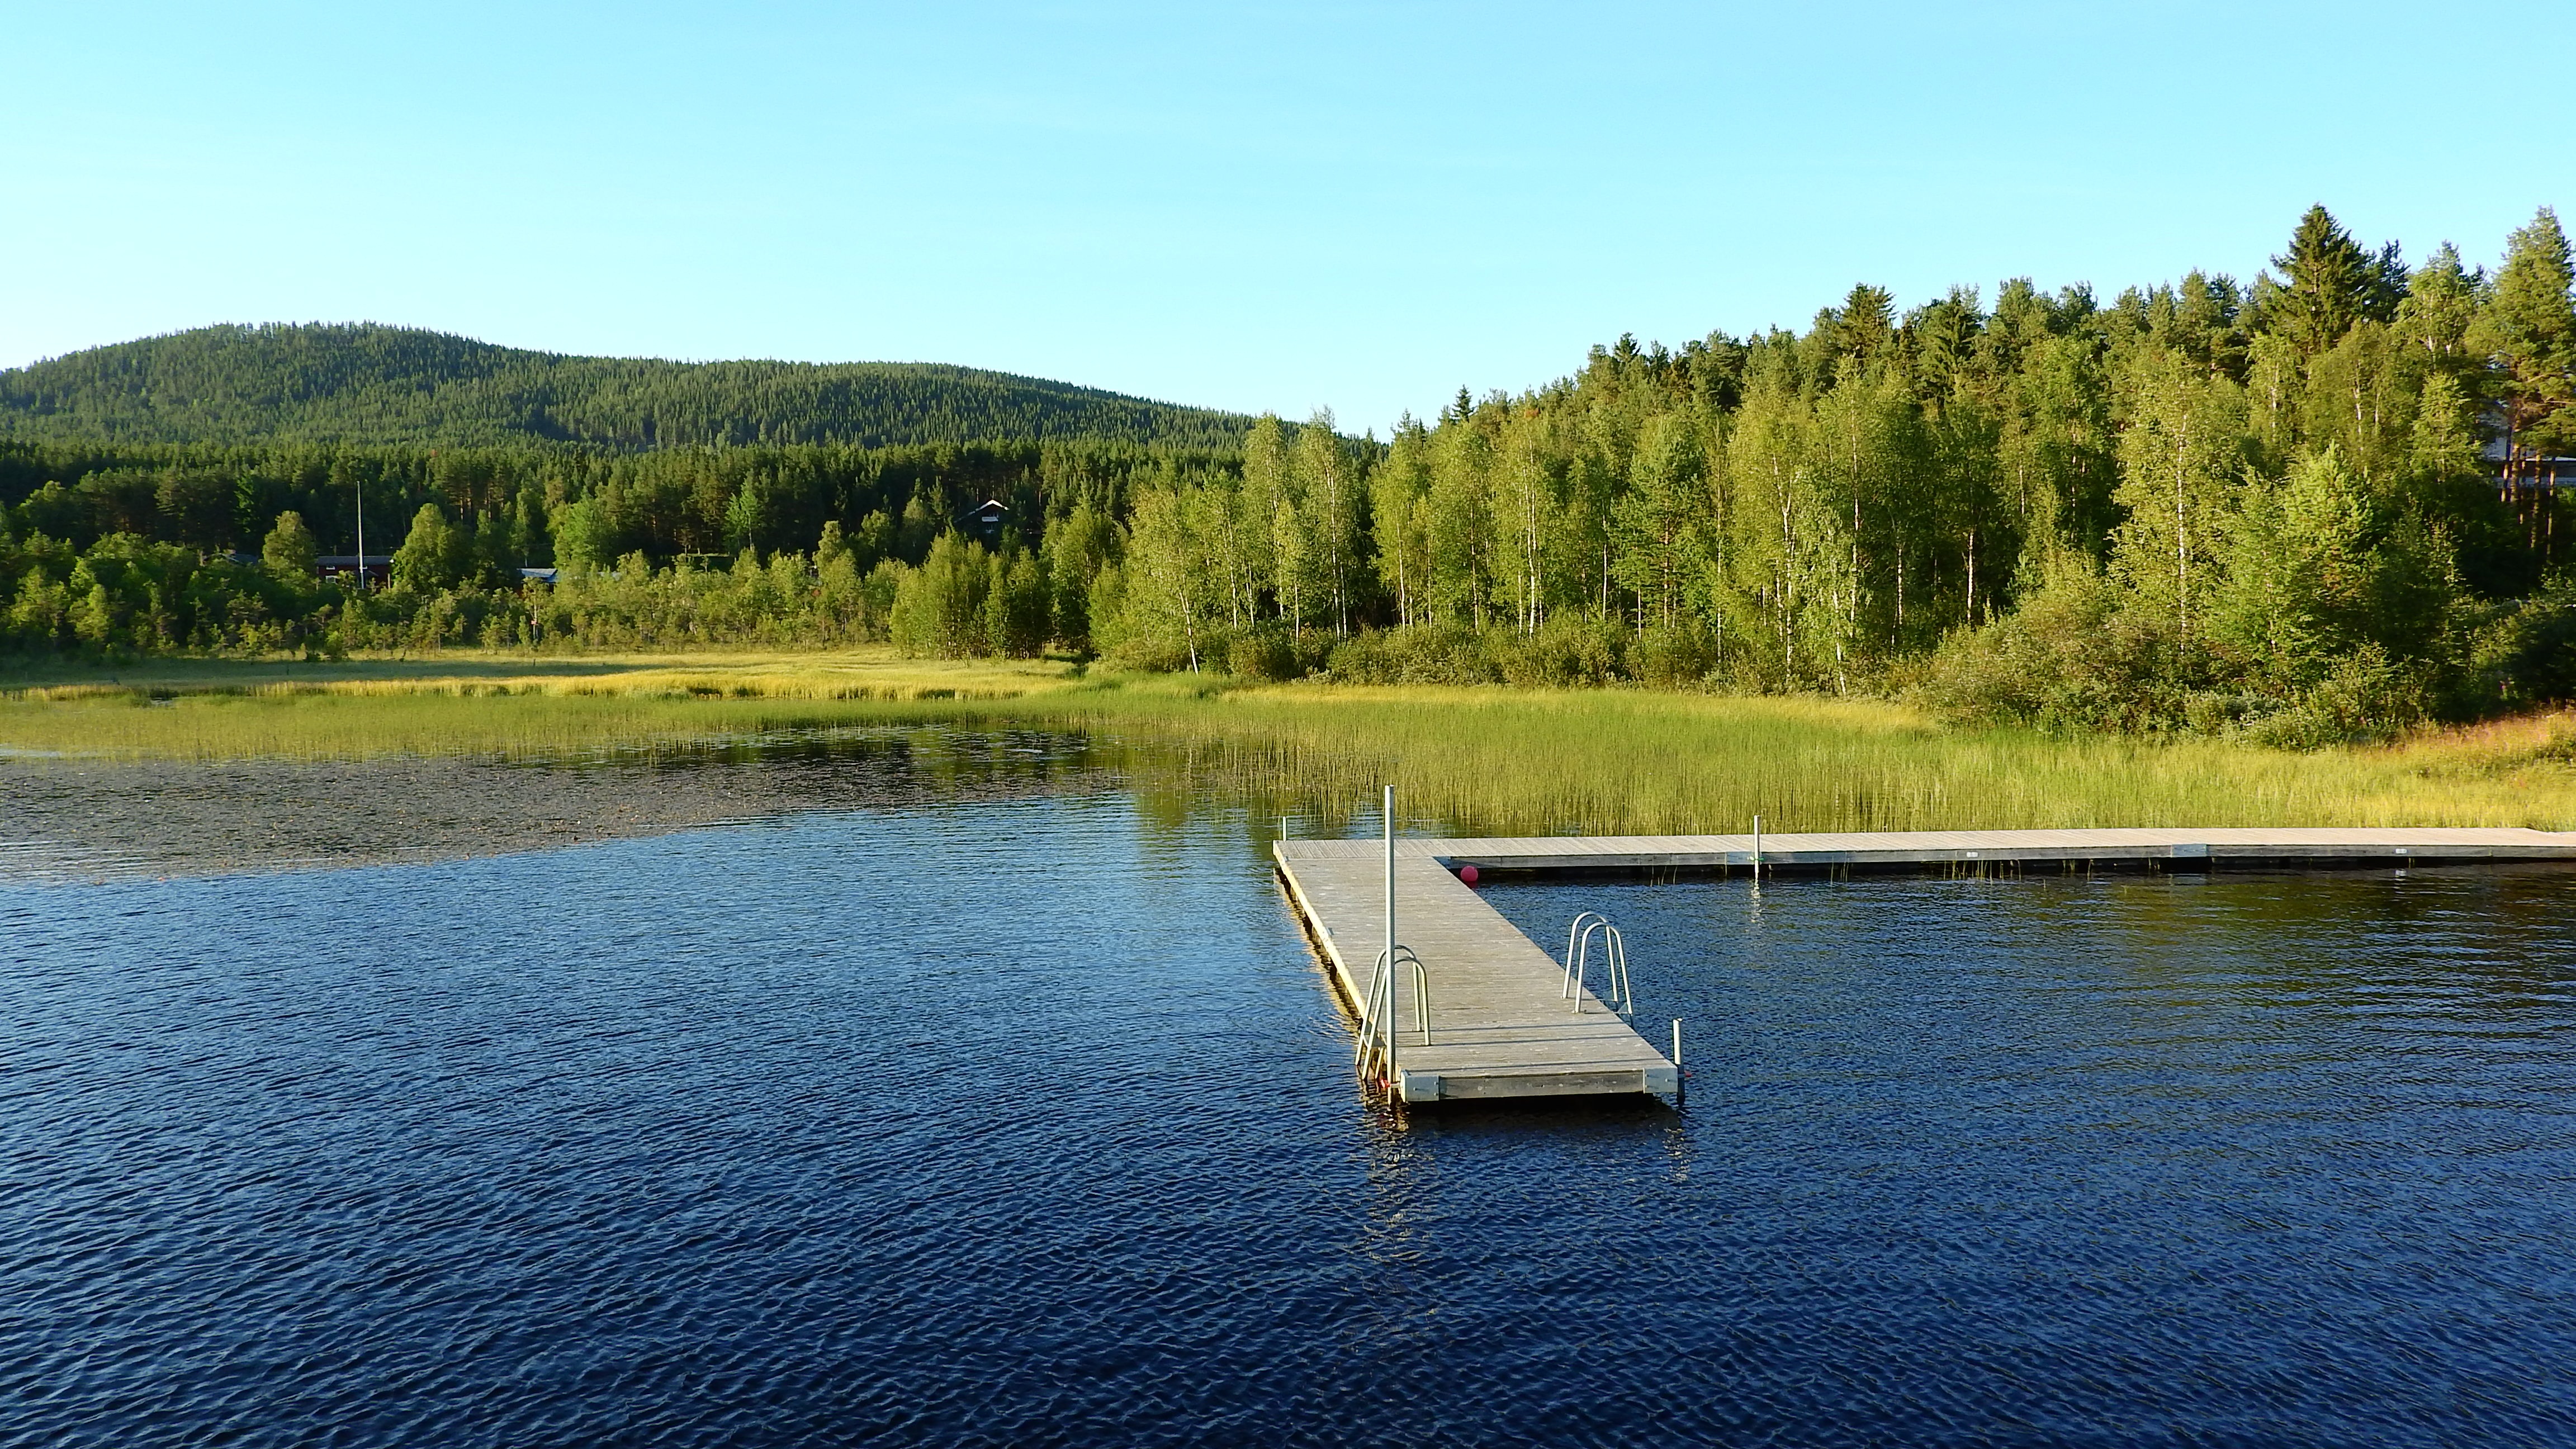
water, wilderness, lake, pier, pond, inlet, reservoir, body of water, sweden, loch, edge of the pond